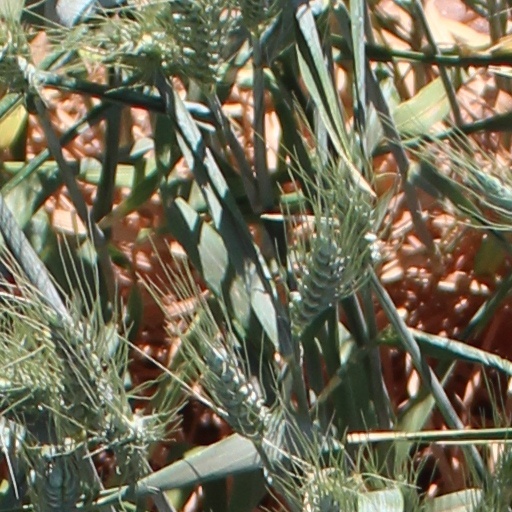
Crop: wheat